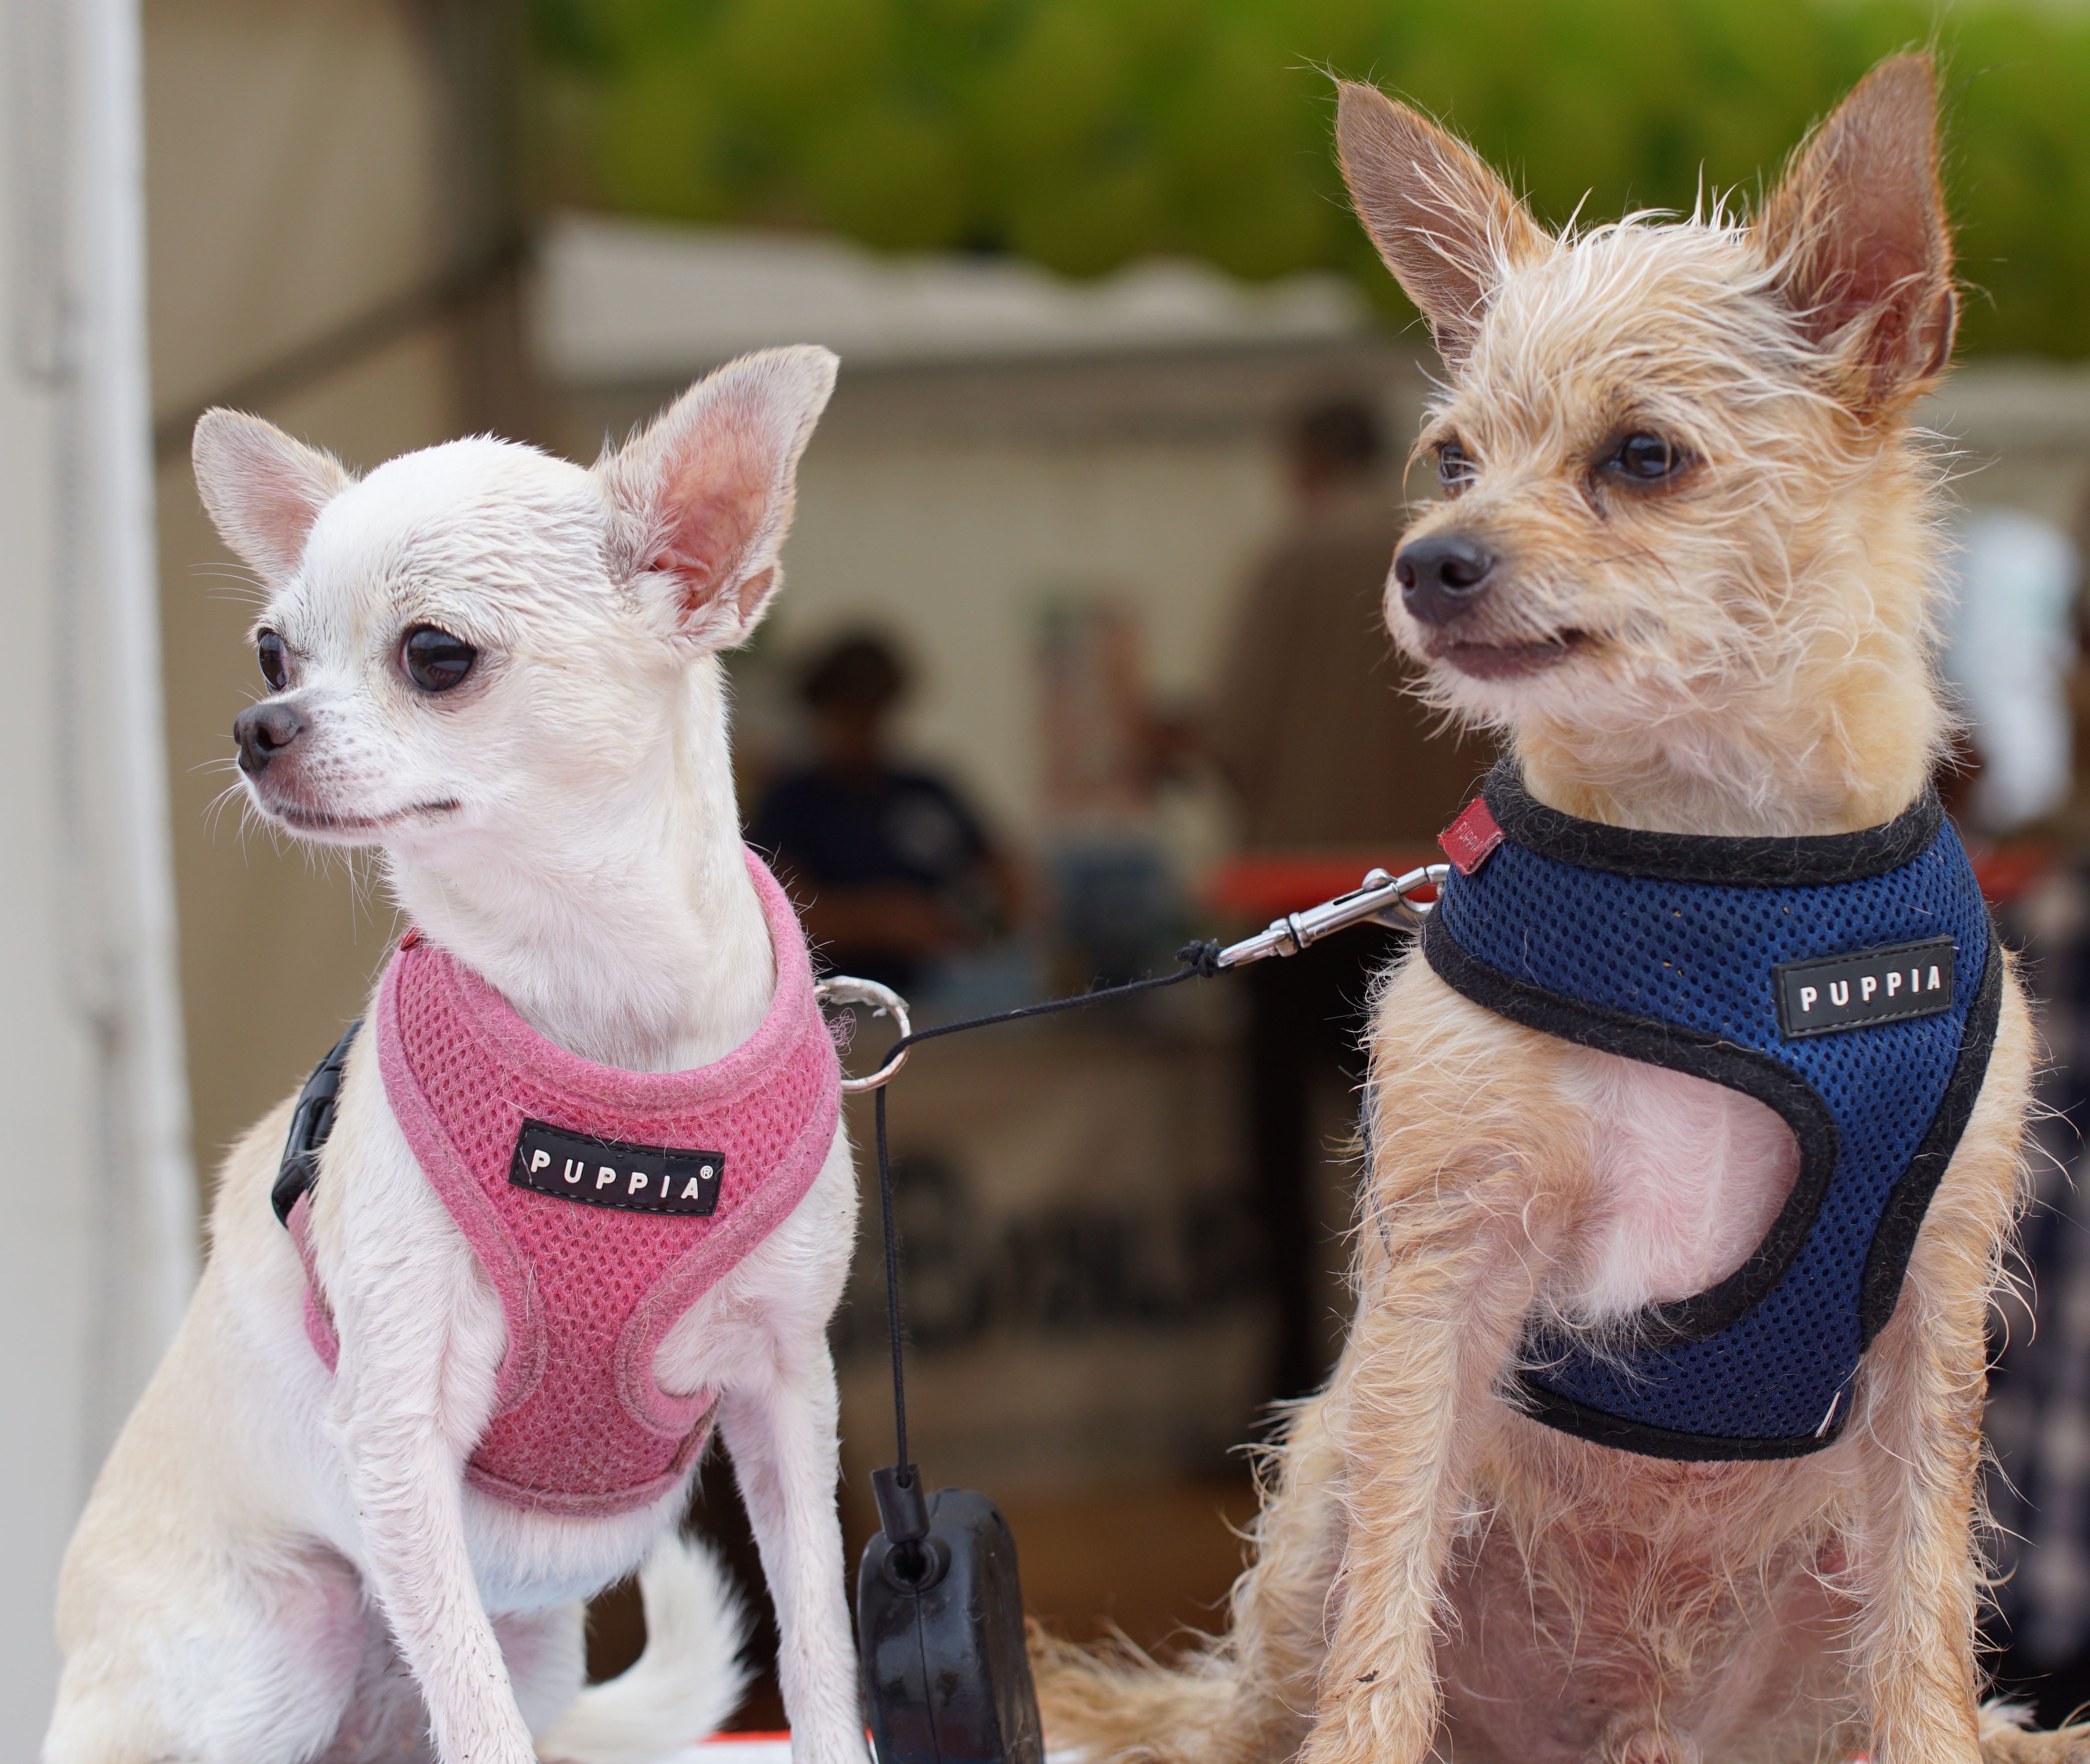
dog, small, mammal, dogs, vertebrate, chihuahua, dog breed, hybrids, dog like mammal